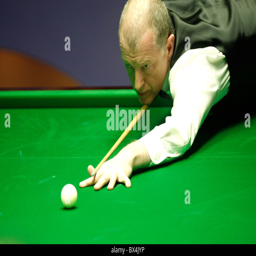
award winner , became the oldest player to win a match